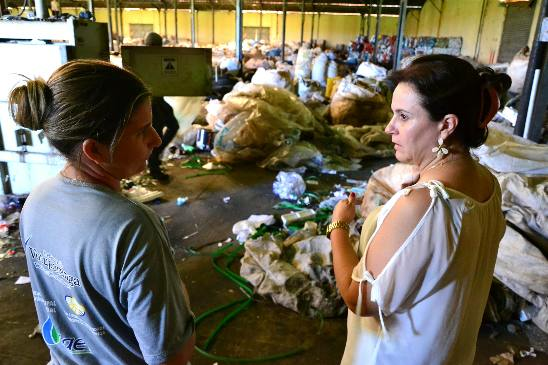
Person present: Yes